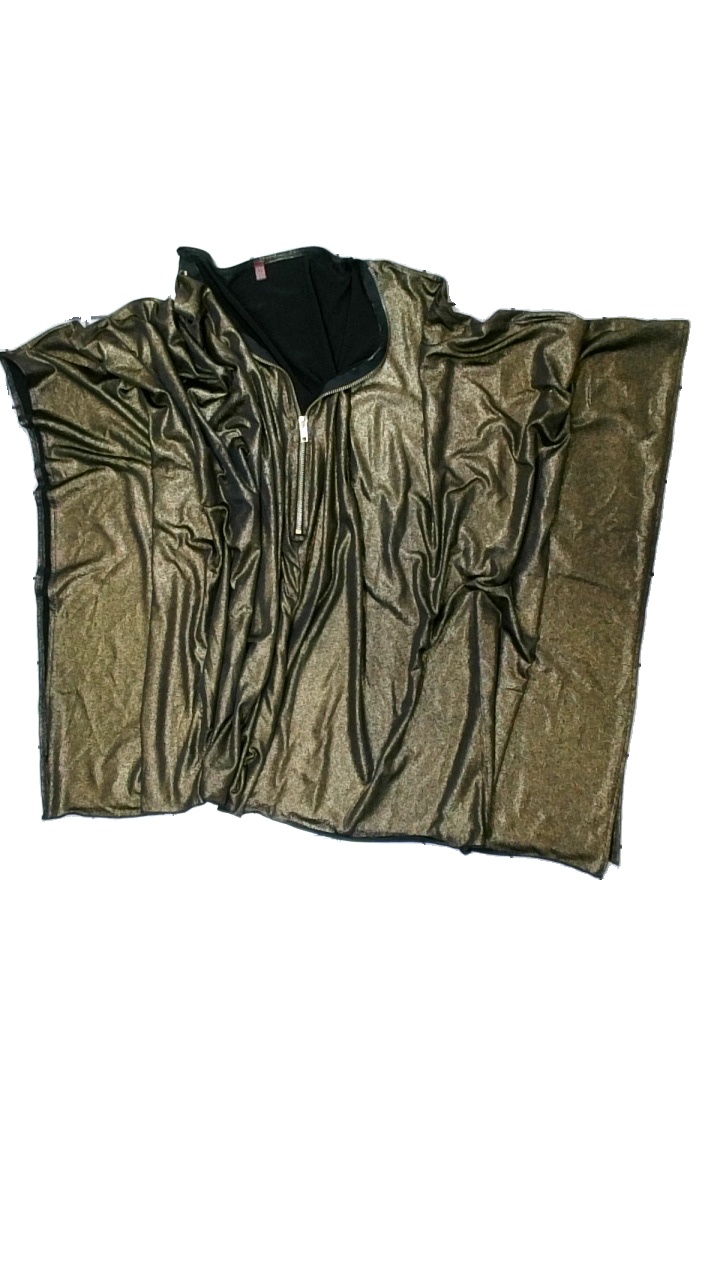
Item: Top (Ladies)
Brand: Missing
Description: guldig top
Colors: Black
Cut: V-collar
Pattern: Glitter
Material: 100% polyester
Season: All
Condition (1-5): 5
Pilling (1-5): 5
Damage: vågig dragkedja
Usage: Reuse
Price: <50